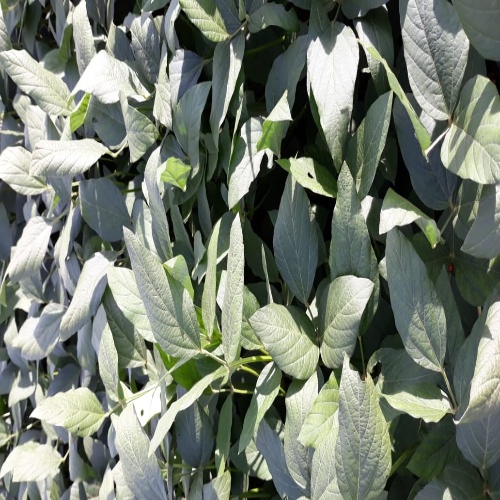
Label: Diabrotica_speciosa